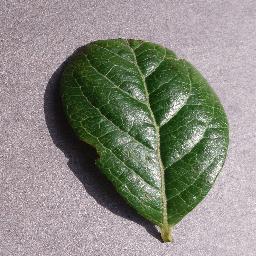
Label: Blueberry___healthy